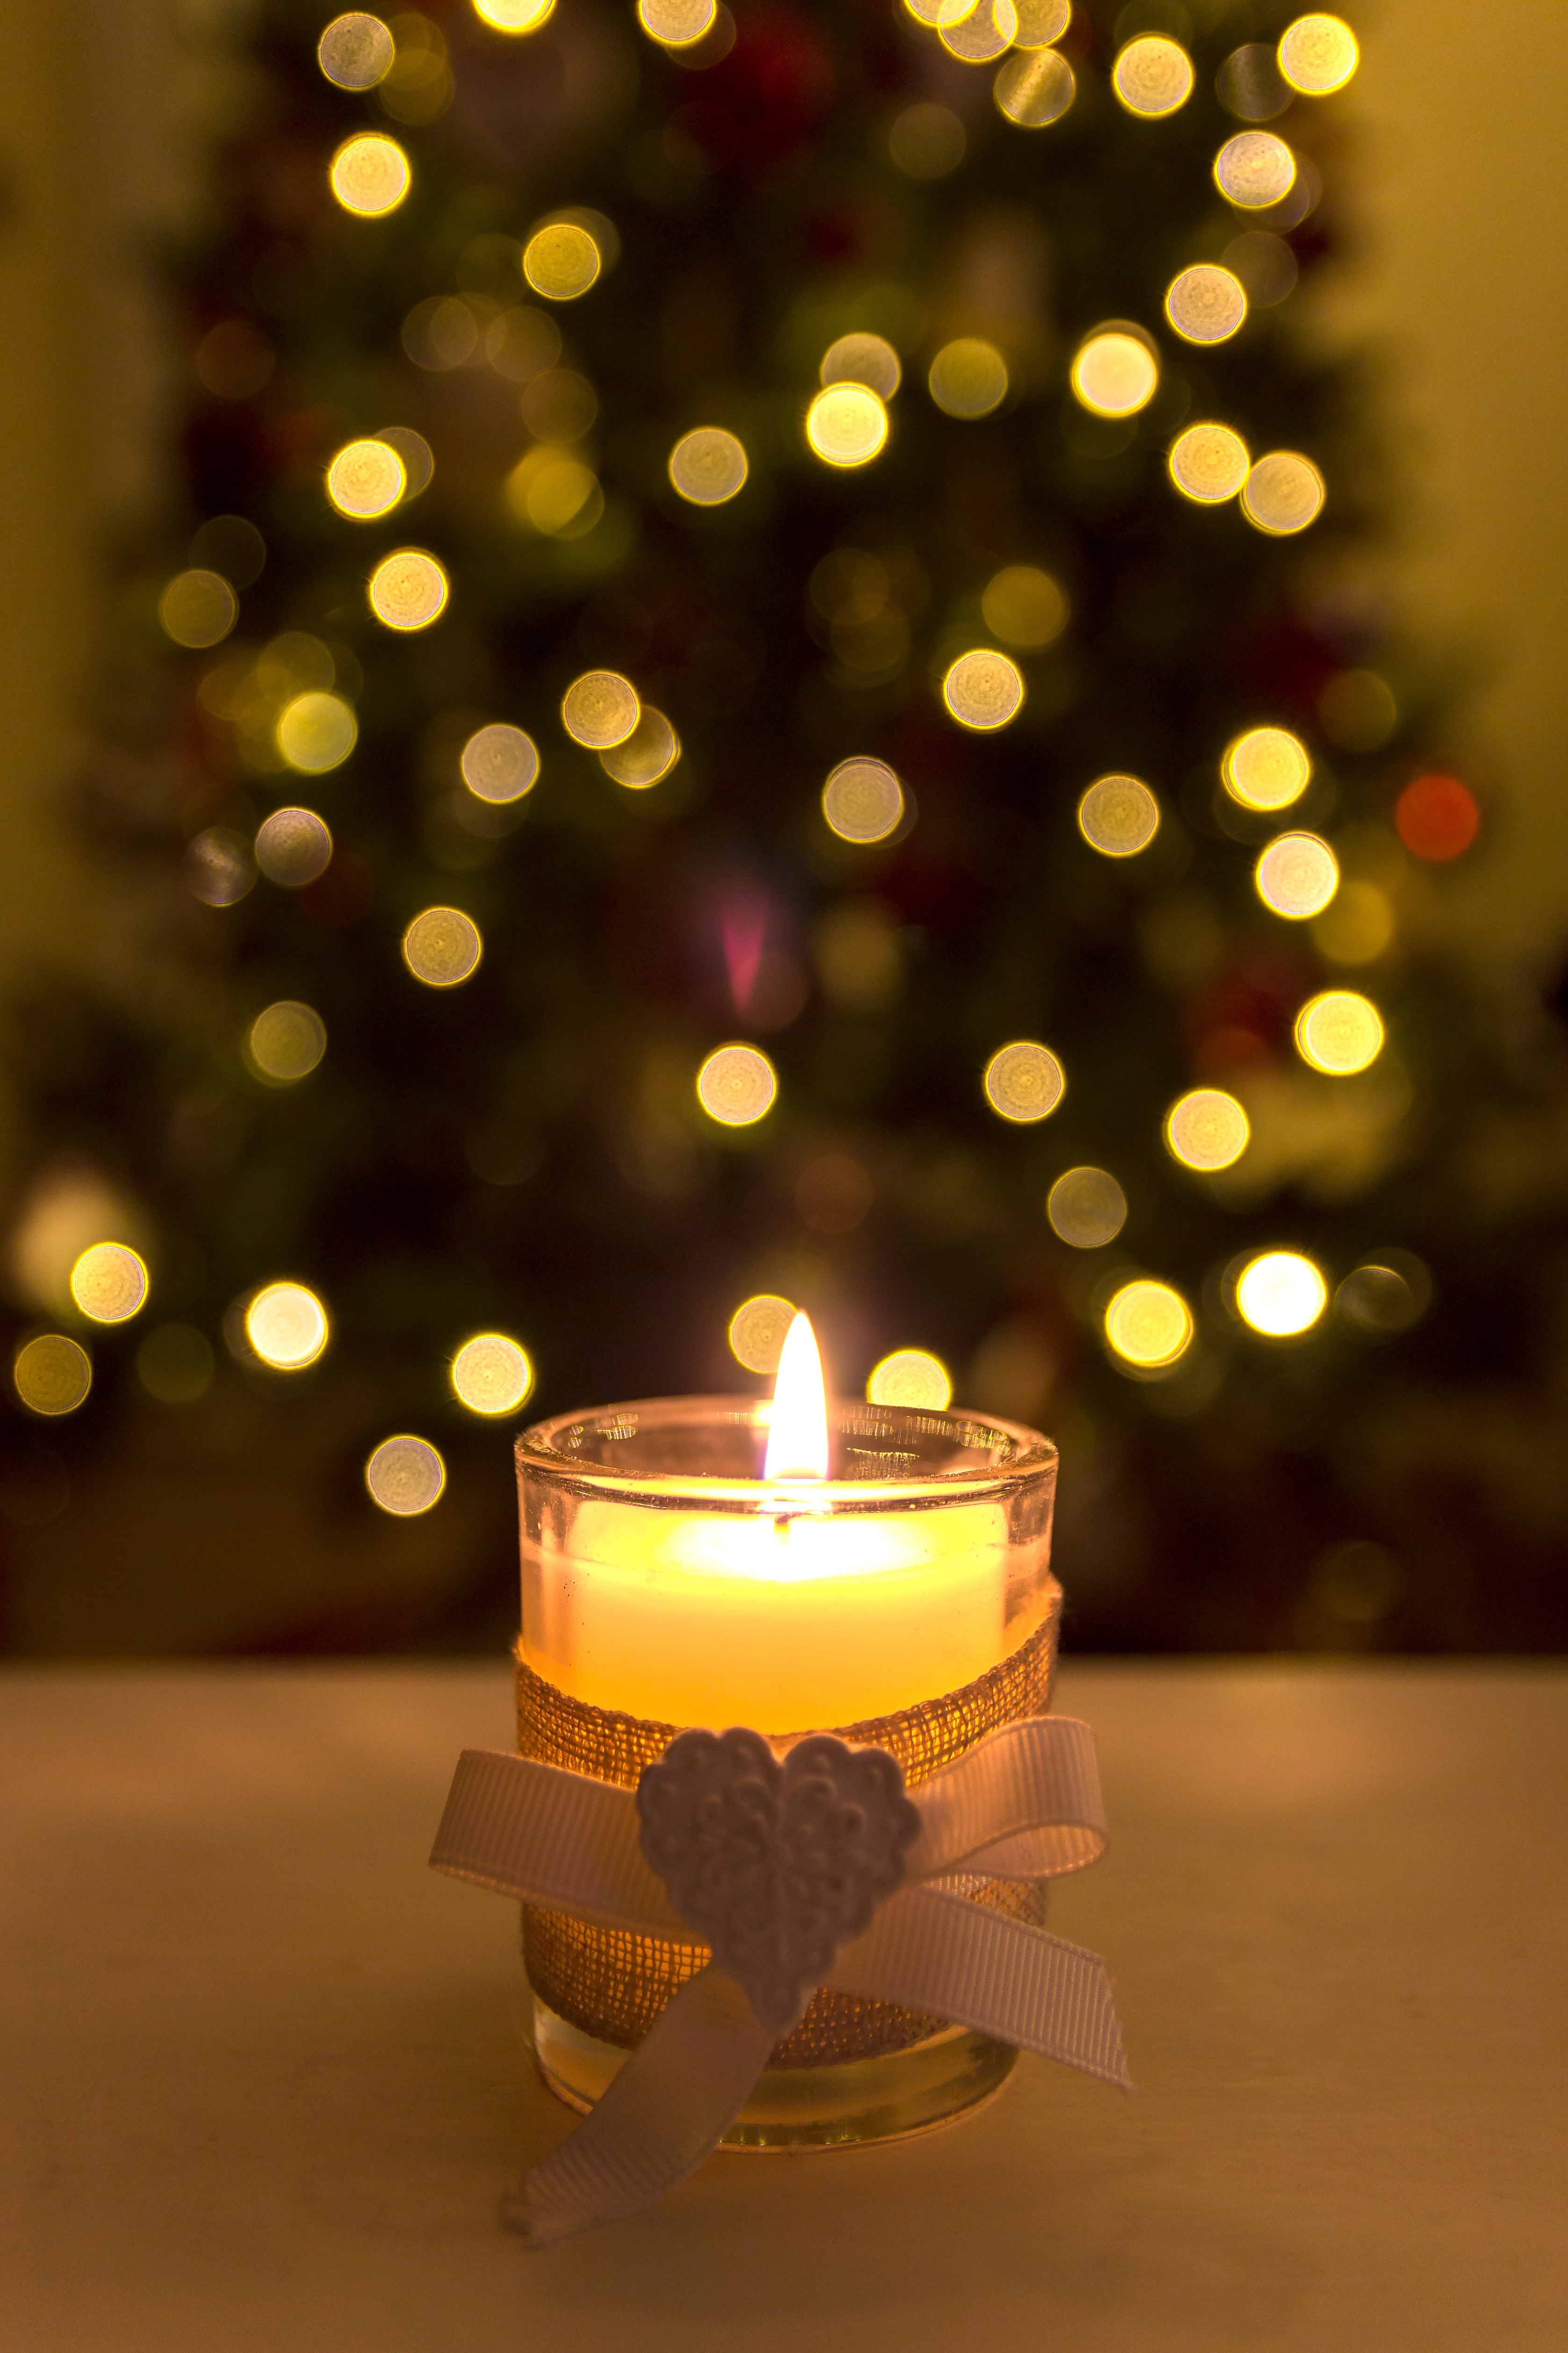
light, bokeh, blur, flower, decoration, holiday, yellow, candle, christmas, lighting, christmas tree, festive, christmas decoration, event, dof, xmas, depth of field, christmas candle, christmas tree background